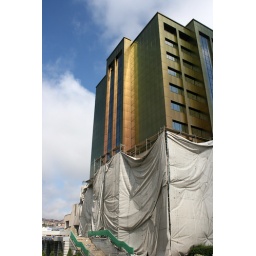
Grand Hotel, in a giant bath towel